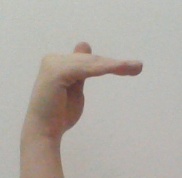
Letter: khaa